Magnetic resonance imaging

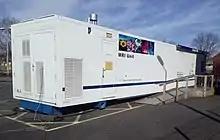
A mobile MRI unit

MRI requires a magnetic field that is both strong and uniform to a few parts per million across the scan volume. The field strength of the magnet is measured in teslas – and while the majority of systems operate at 1.5 T, commercial systems are available between 0.2 and 7 T. 3T MRI systems, also called 3 Tesla MRIs, have stronger magnets than 1.5 systems and are considered better for images of organs and soft tissue. Whole-body MRI systems for research applications operate in e.g. 9.4T, 10.5T, 11.7T. Even higher field whole-body MRI systems e.g. 14 T and beyond are in conceptual proposal or in engineering design. Most clinical magnets are superconducting magnets, which require liquid helium to keep them at low temperatures. Lower field strengths can be achieved with permanent magnets, which are often used in "open" MRI scanners for claustrophobic patients. Lower field strengths are also used in a portable MRI scanner approved by the FDA in 2020. Recently, MRI has been demonstrated also at ultra-low fields, i.e., in the microtesla-to-millitesla range, where sufficient signal quality is made possible by prepolarization (on the order of 10–100 mT) and by measuring the Larmor precession fields at about 100 microtesla with highly sensitive superconducting quantum interference devices (SQUIDs).